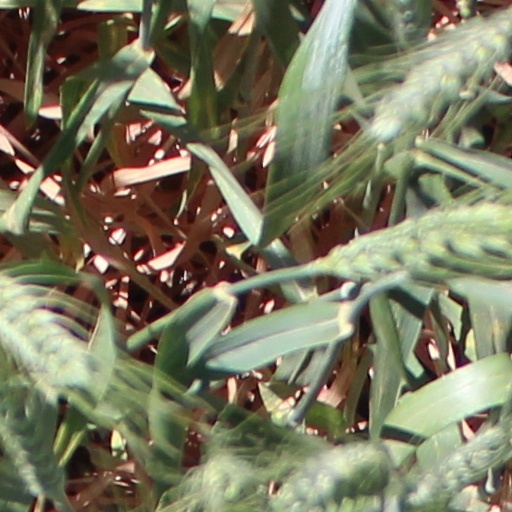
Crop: wheat